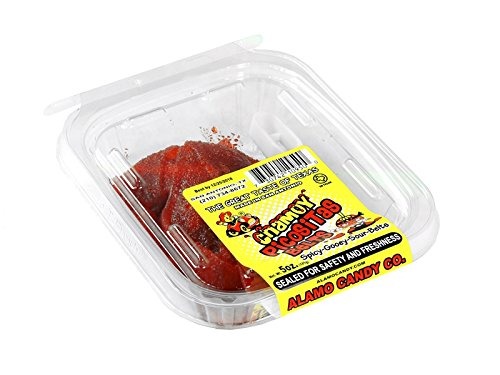
Item Name: ALAMO CANDY - 1 COUNT - (CHAMOY PICOSITAS BELTS 5OZ) - (SUGAR CANDY - ETHNIC)
Product Description: Spicy-gooey-sour-belts. The great taste of Texas. Go Texan. Sealed for safety and freshness. alamocandy.com. Made in San Antonio.
Value: 5.0
Unit: Ounce

Price: 5.32